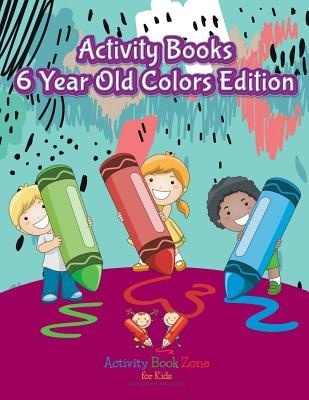
Activity Books 6 Year Old Colors Edition
Brand: Activity Book Zone for Kids
Does your 6-year-old love colors? Then this is the coloring book to have Composed of fascinating images that will tickle your child's imagination and curiosity, this coloring book will soon become a treasure trove that will prove how well your child understands shades, lines, forms and perspectives too. Go ahead and encourage this coloring book today Author: Activity Book Zone for Kids ISBN-10: 1683762614 ISBN-13: 9781683762614 Publisher: Activity Book Zone for Kids Language: English Published: 08/20/2016 Pages: 40 Format: Paperback Weight: 0.26lbs Size: 11.00h x 8.50w x 0.08d
Category: Toys & Games > Toys > Art & Drawing Toys